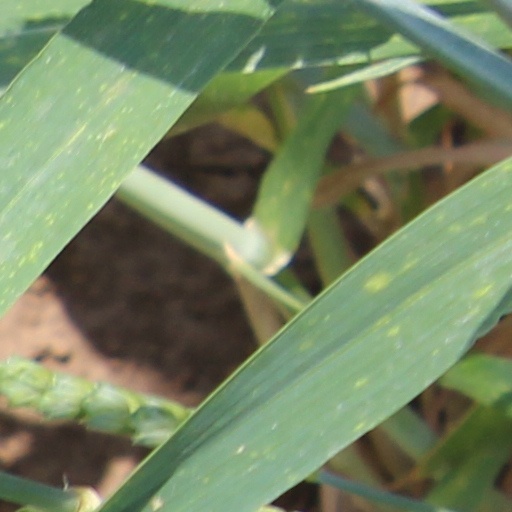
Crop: wheat